Mersin Interfaith Cemetery

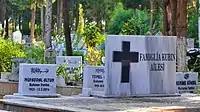
View of the graves.

In Turkey all religions traditionally use many different cemeteries for their burials. Mersin City Cemetery is an exception. While different religions were initially separated by section, spousal burials brought different religions into the same plot (newspaper columnist Özdemir İnce notes that one family plot has a Muslim man and Jewish woman) and gradually the sections opened to all religions. Approximately 5,000 of the graves in the cemetery are of Christians and Jews. On 26 February 1998 the cemetery was included in the "List of Cultural Property" of the Ministry of Culture.